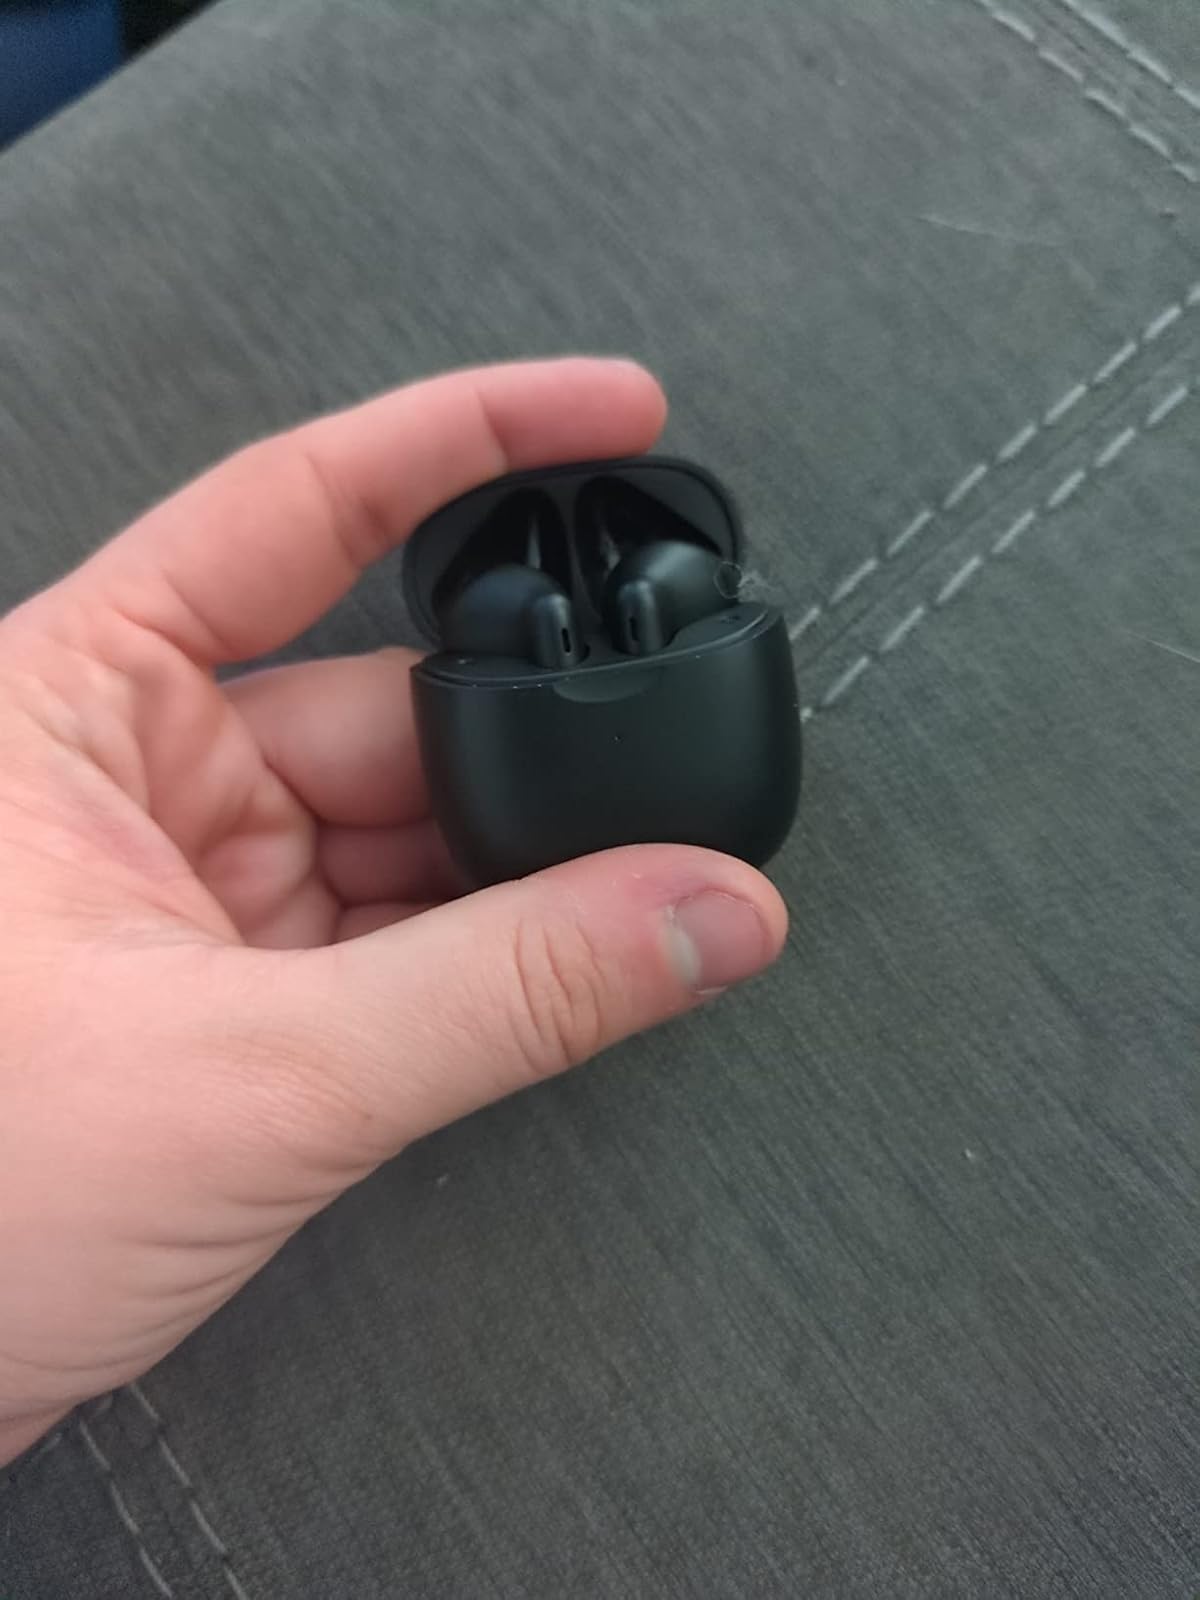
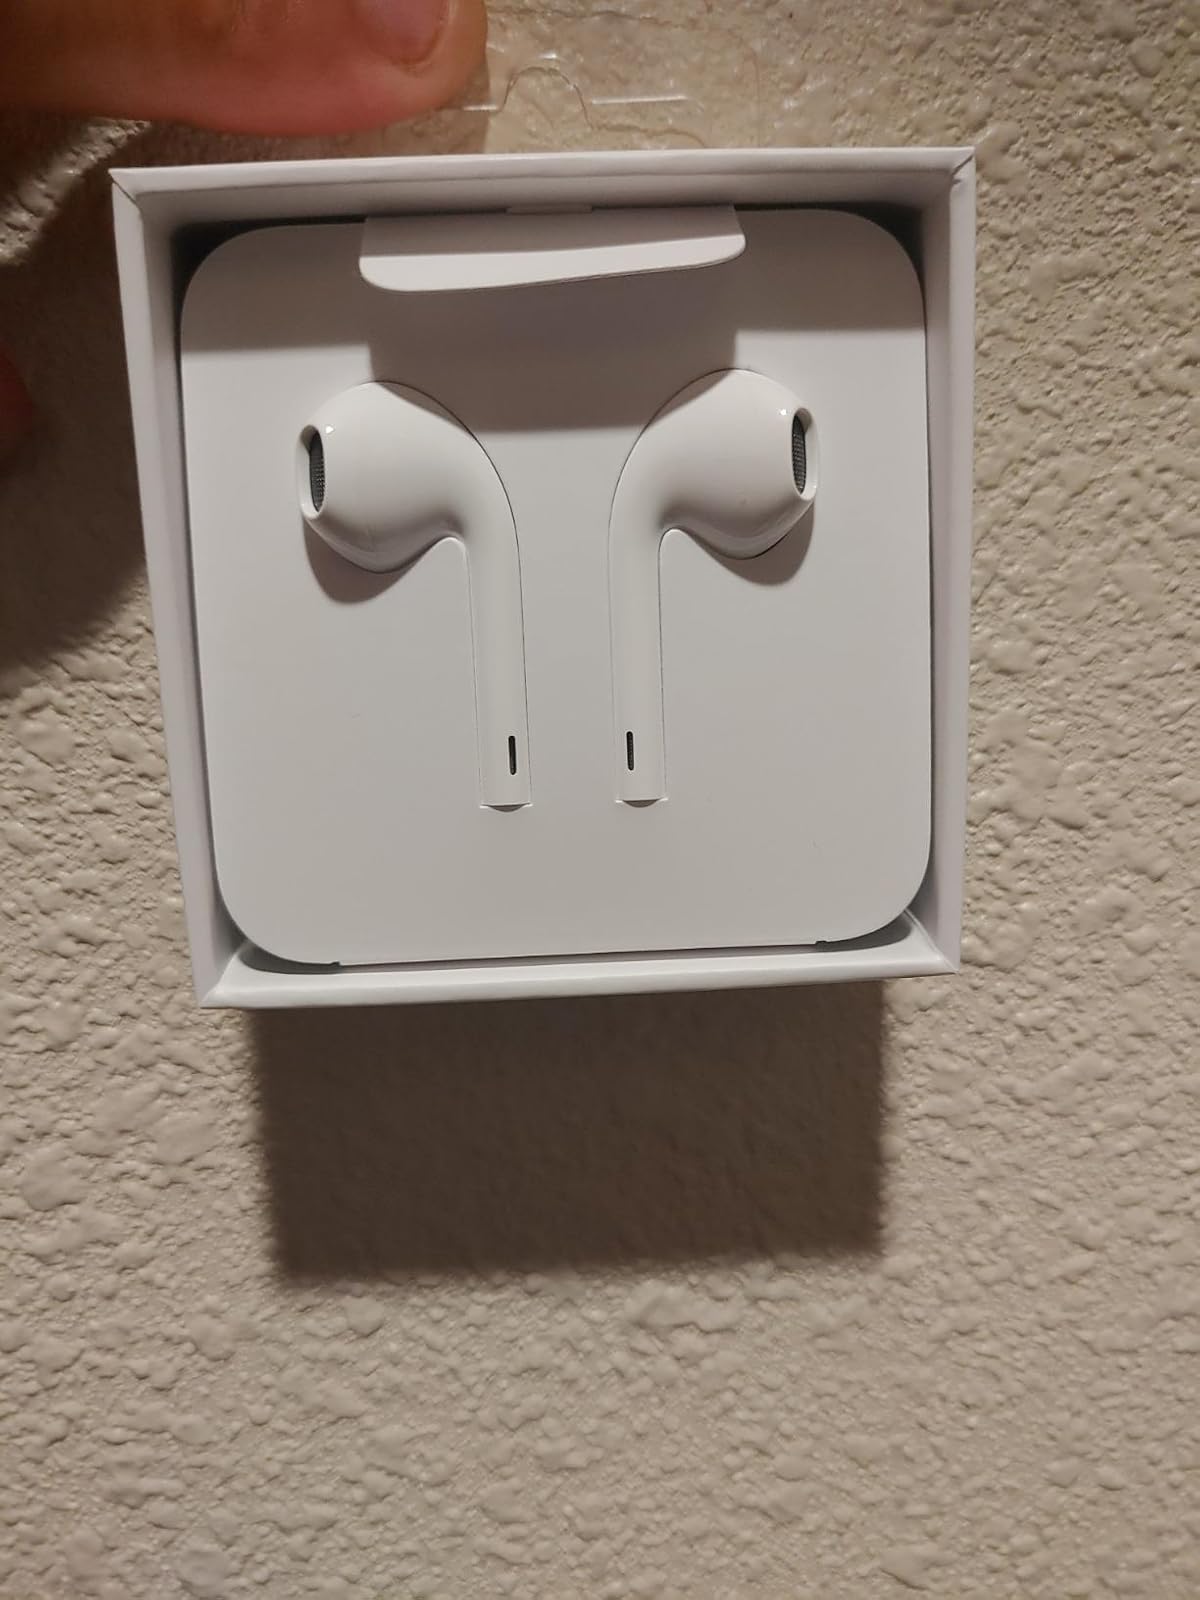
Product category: earbuds
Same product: no